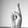
ASL letter: R